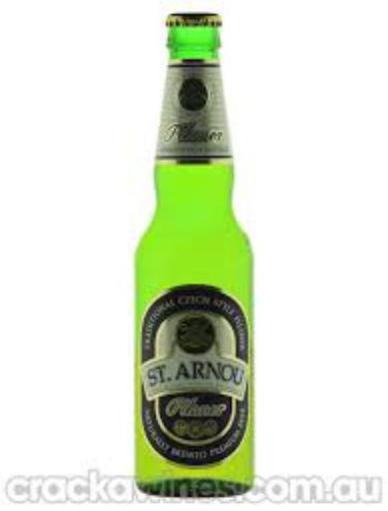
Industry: Food